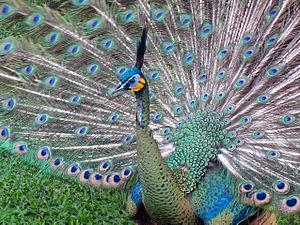
Le Paon spicifère est une espèce d'oiseau galliforme de la famille des phasianidés. Il est originaire d'Asie du Sud-Est. Ce paon vert a divergé du paon bleu il y a 70 000 ans. Il tire son nom normalisé de sa huppe en épis tandis que son nom scientifique signifie « paon muet ». En français il est aussi appelé Paon muet ou Paon vert.